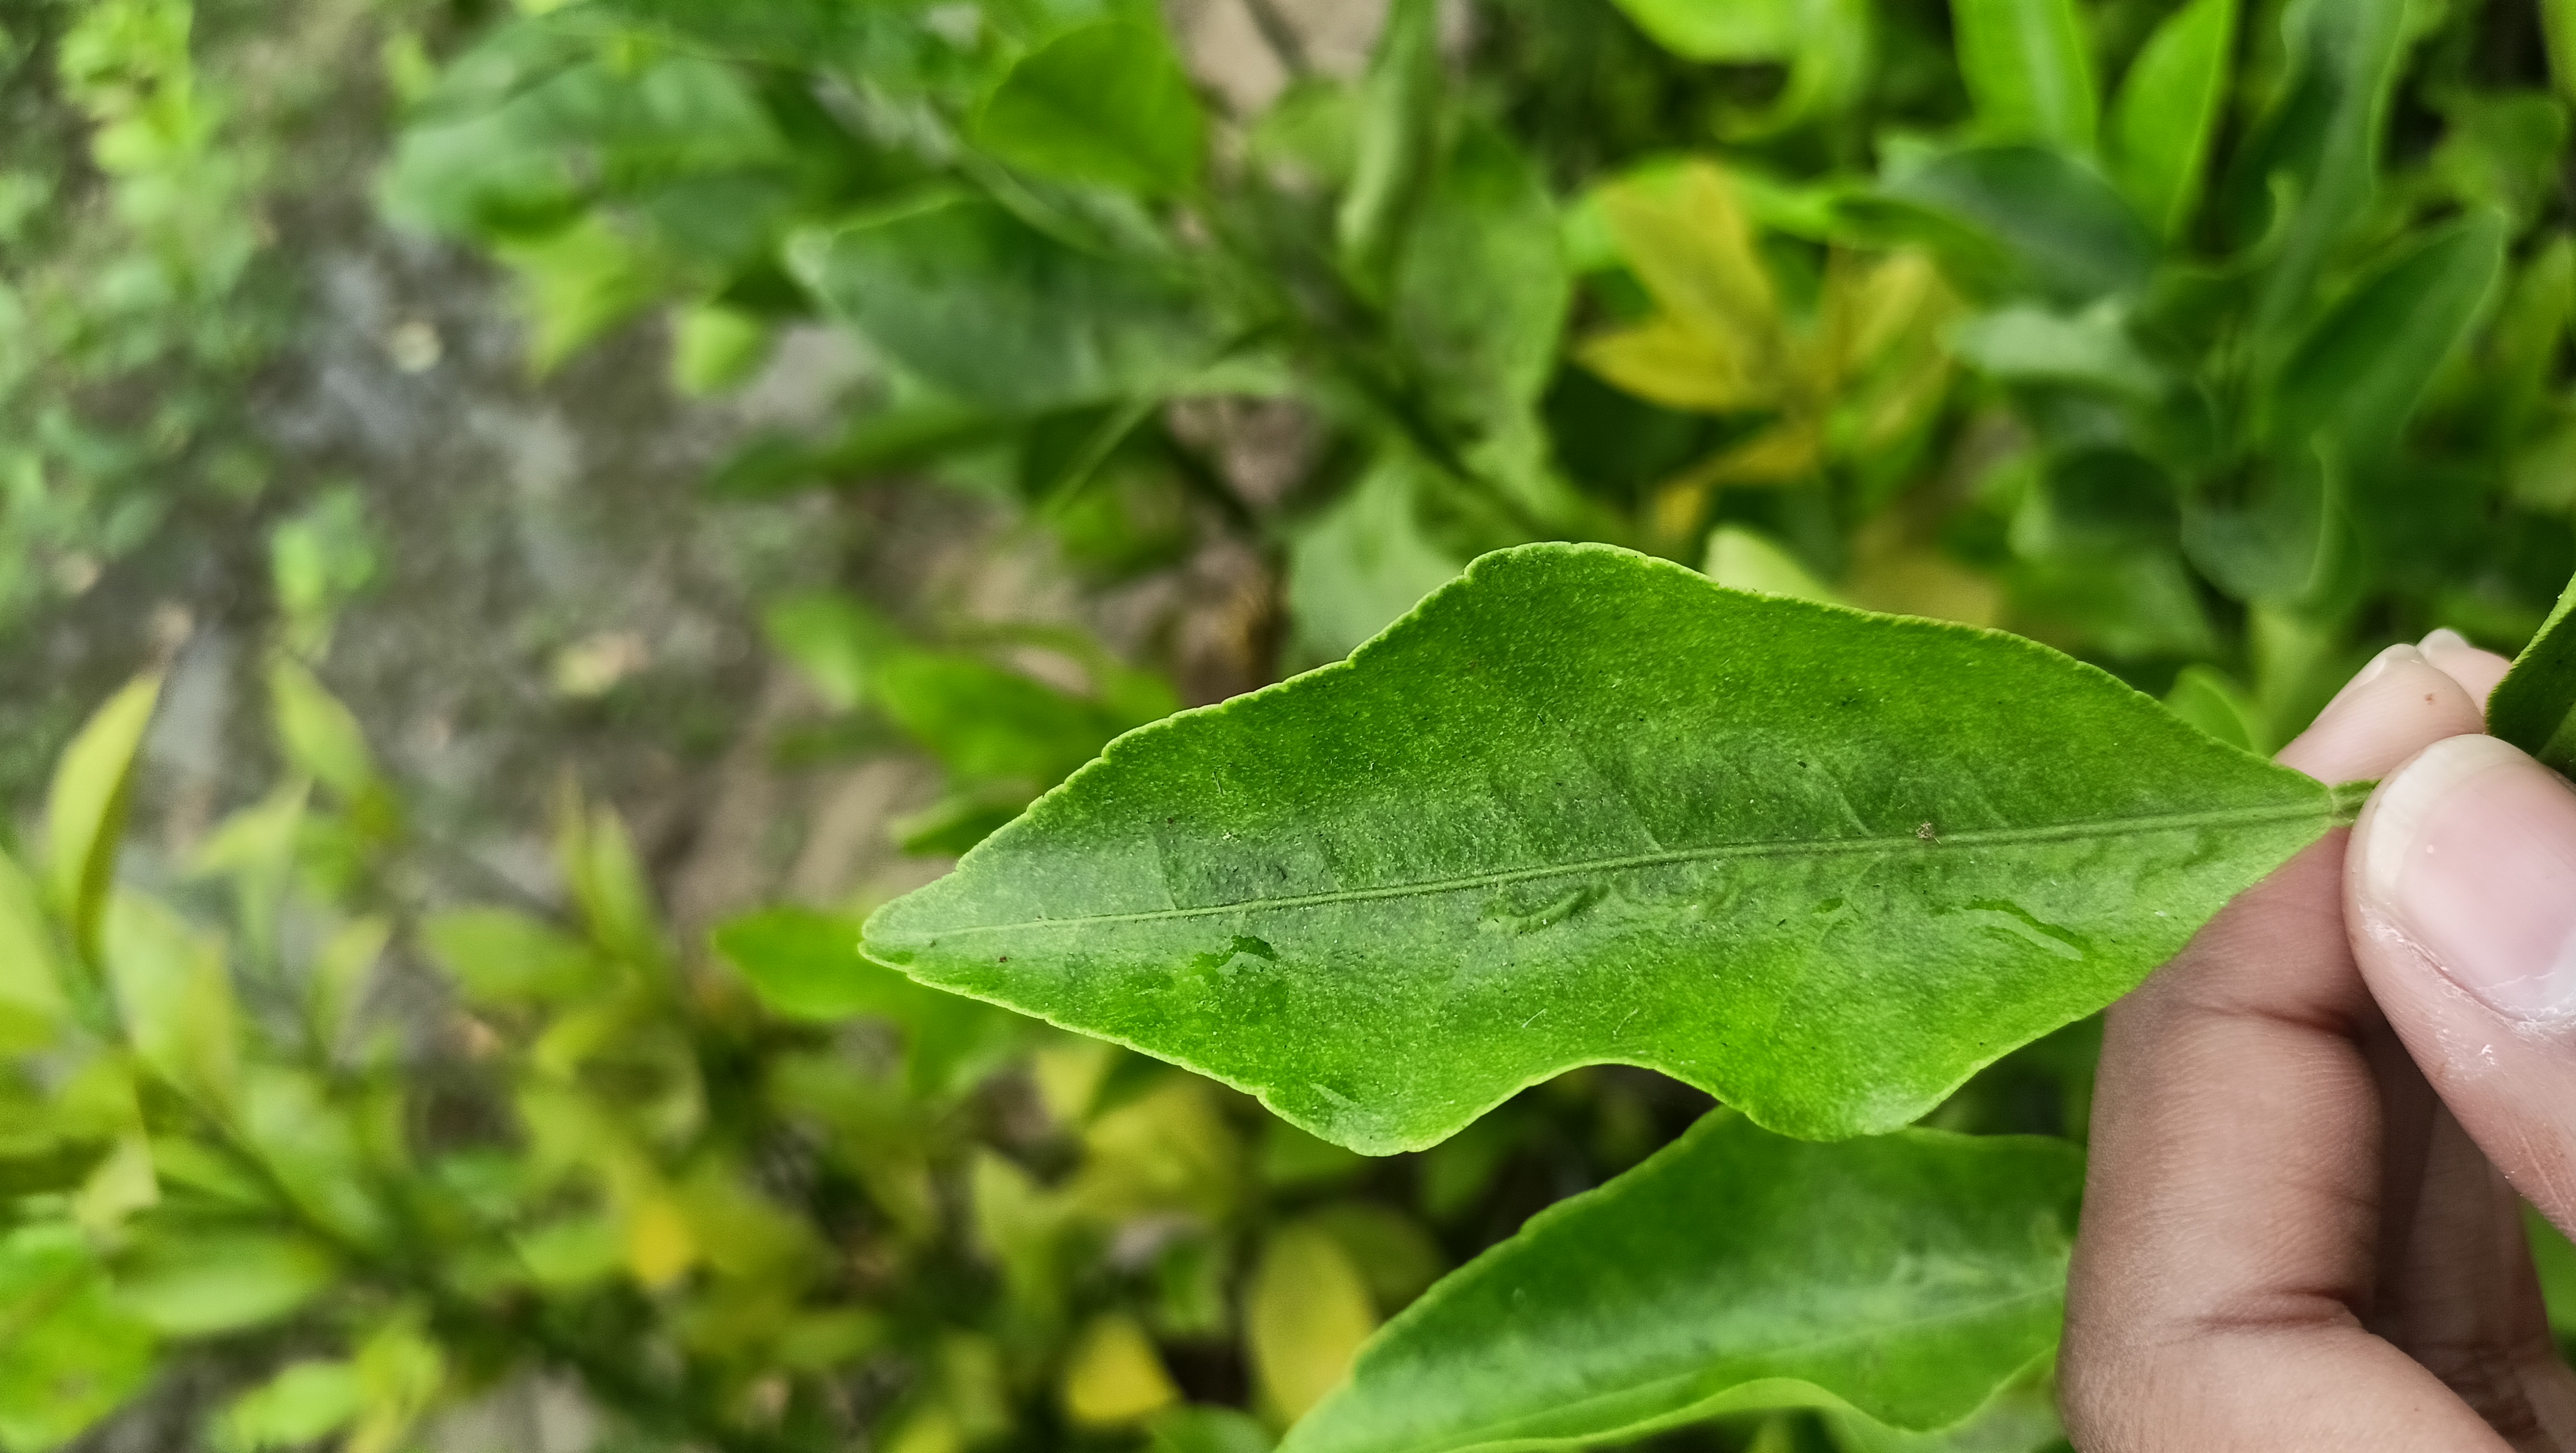
Mandarin leaf variety: Darjeling